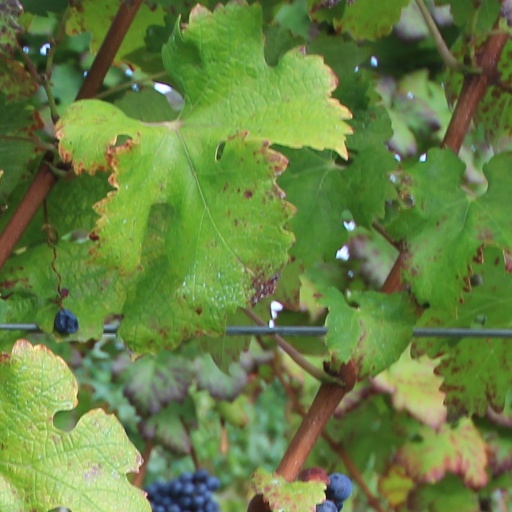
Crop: grape